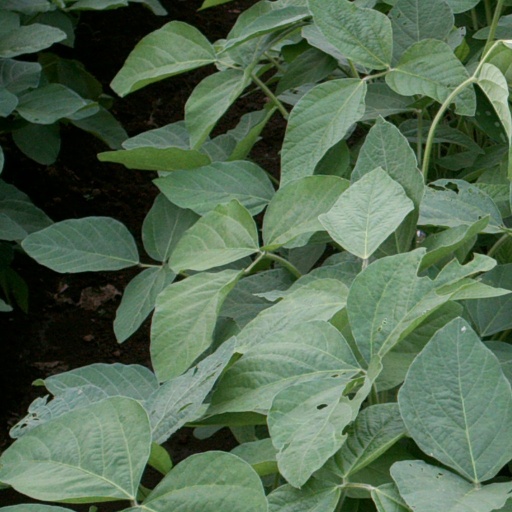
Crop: soybean